Amir Burunduk Mausoleum

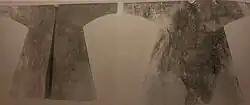
Amir Burunduk mausoleum. From the book of Nina Nemseva „Ансамбль Шахи-Зинда: история — археология — архитектура". Samarkand, 2019

Amir Burunduk Mausoleum is one of the most modest mausoleums of the Timurids era Shah-i-Zinda ensemble with its tiled structure. The date of construction and other historical records have not been preserved in the building. According to legends, the mausoleum belongs to Amir Burunduk, one of Amir Temur's comrades-in-arms [2], who was mentioned many times by Sharaf al-Din Ali Yazdi in his work "Zafarnama". The first archaeological research in the mausoleum was conducted by V. L. Vyatkin in 1925. In 1963, it was fully studied under the leadership of N. B. Nemseva and Yu. Z. Schwab in connection with the restoration. The decoration of the building, which began in the 14th century (the carved terracotta of the north column), was worked on for a long time and was completed in the early 15th century in the brick mosaic style. At the end of the 14th century and the beginning of the 15th century, Burunduk took an active part in the long campaigns of Amir Temur and the political turmoil after Temur's death. The mausoleum of Amir Burunduk was built in the north-eastern wing of Shah-i-Zinda.